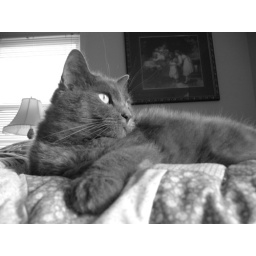
in black and white